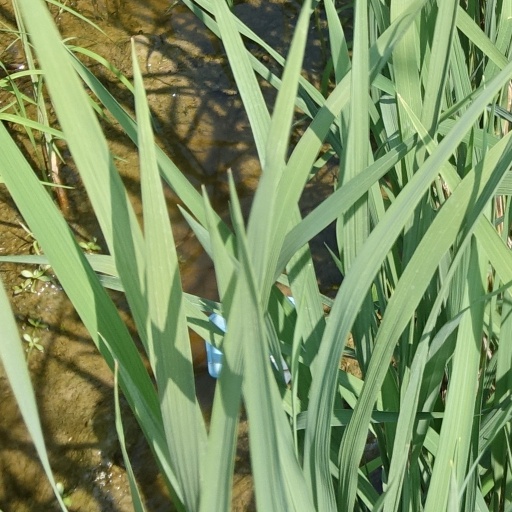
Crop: rice